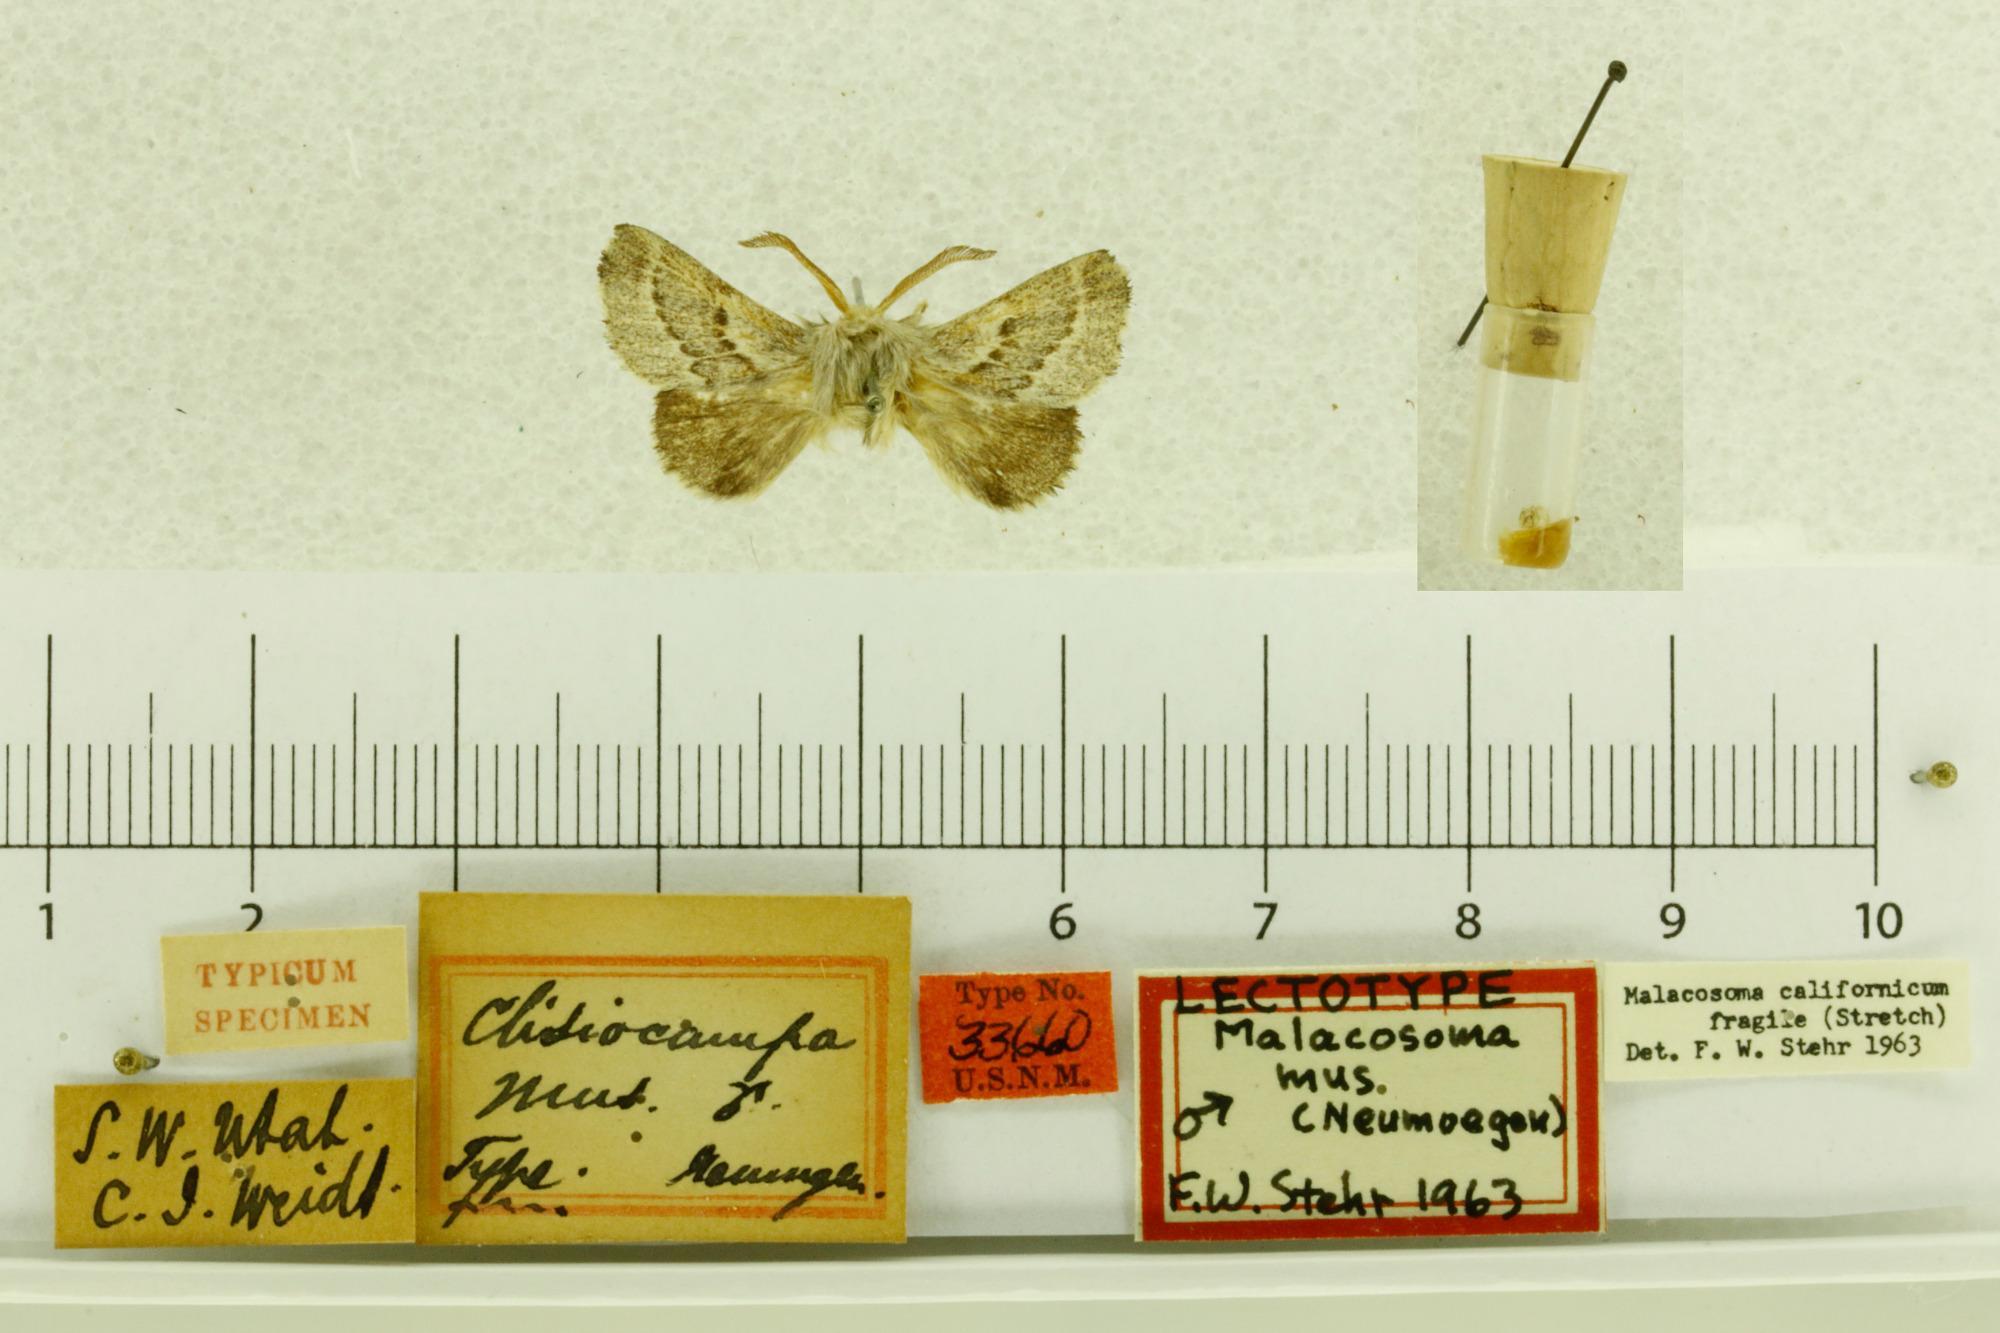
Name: Clisiocampa mus
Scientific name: Clisiocampa mus Neumoegen, 1893
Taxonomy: Animalia, Arthropoda, Insecta, Lepidoptera, Lasiocampidae
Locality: Southwest Utah, [Not Stated], Utah, United States